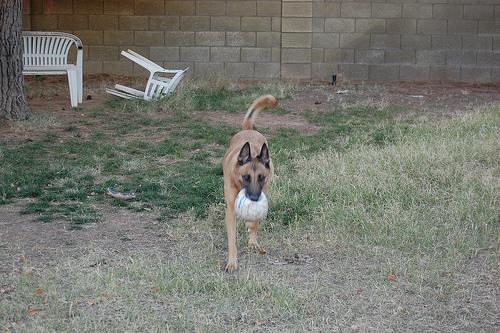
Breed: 233-n000071-malinois